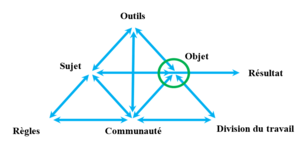
La troisième génération de la théorie de l'activité.
La théorie de l'activité est une théorie activiste et interventionniste 12. Cette dernière s’ancre dans les travaux de psychologues russes tels que Vygotsky, Leont’ev, Davidov, Ilenkov, et plus récemment dans ceux de chercheurs finlandais comme Engeström ou Virkkunen ou français comme Clot. Issue du contexte historique de la révolution russe du début du XXᵉ siècle, sa particularité tient à son ancrage dans une posture dialectique qui met à l’avant-plan les liens théorie-pratique.